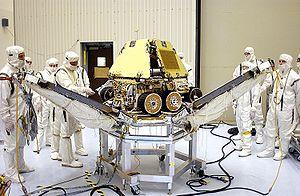
Mars Exploration Rover est une mission double de la NASA lancée en 2003 et composée de deux robots mobiles ayant pour objectif d'étudier la géologie de la planète Mars et en particulier le rôle joué par l'eau dans l'histoire de la planète. Les deux robots ont été lancés au début de l'été 2003 et se sont posés en janvier 2004 sur deux sites martiens susceptibles d'avoir conservé des traces de l'action de l'eau dans leur sol. Chaque rover ou astromobile, piloté par un opérateur depuis la Terre, a alors entamé un périple en utilisant une batterie d'instruments embarqués pour analyser les roches les plus intéressantes :